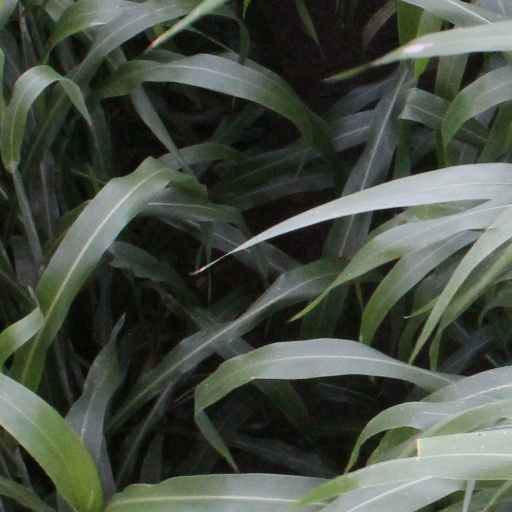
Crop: sorghum